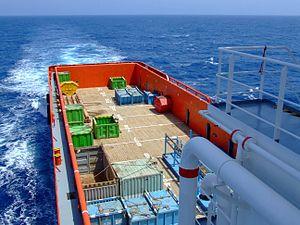
Un navire de ravitaillement offshore est un navire ravitailleur destiné au soutien des plates-formes de forage en mer.